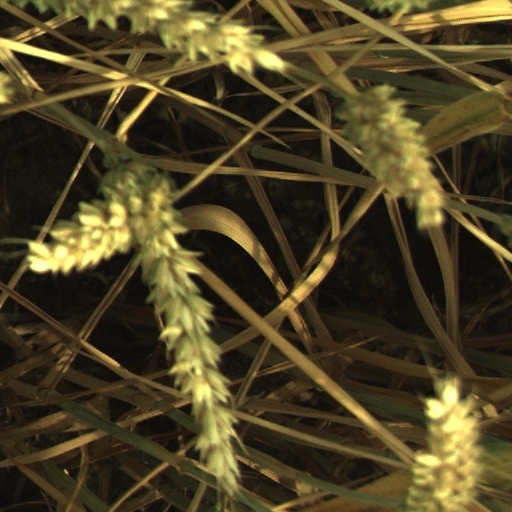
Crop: wheat